True Boardman

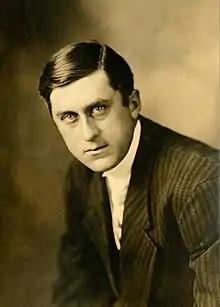
Boardman in 1910

William True Boardman (April 21, 1882 – September 28, 1918) was an American film actor of the silent era. He appeared in more than 130 films between 1911 and 1919 before falling victim to the 1918 flu pandemic.